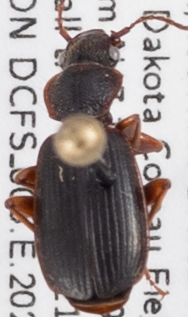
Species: Cymindis cribricollis
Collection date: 2021-08-17
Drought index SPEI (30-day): -2.09
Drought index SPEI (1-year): -2.09
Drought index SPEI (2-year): -1.416